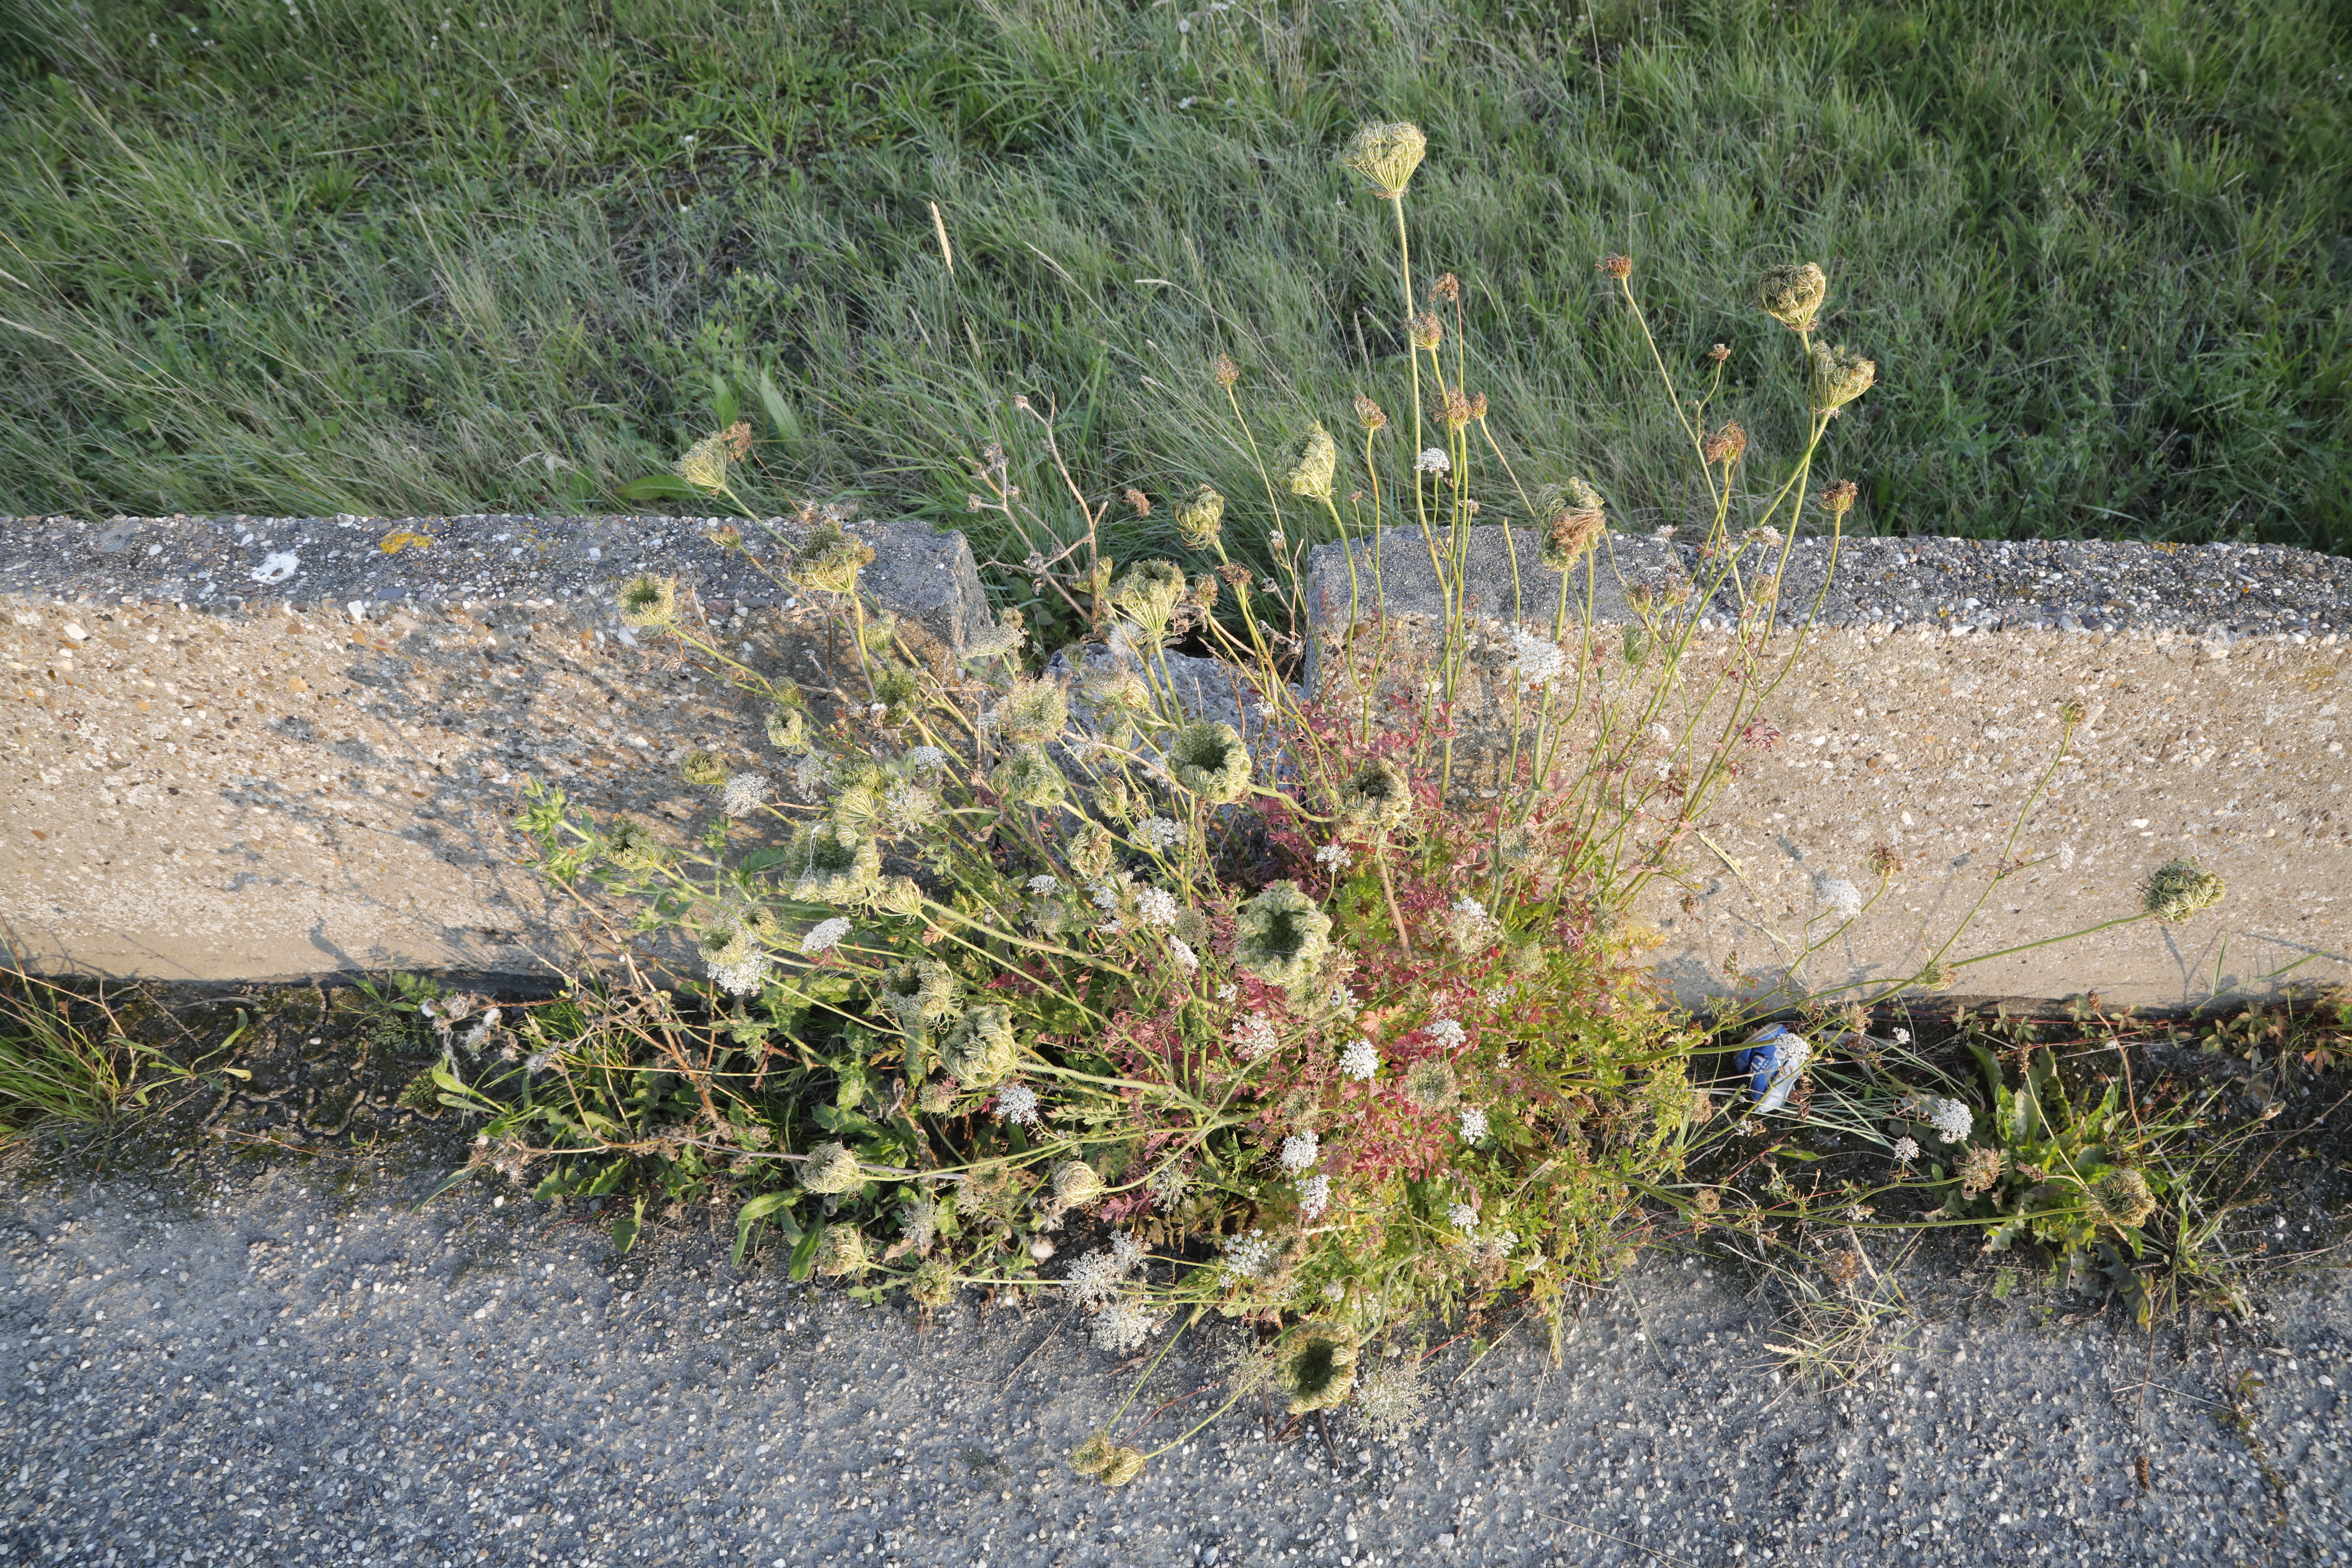
Plant species: Daucus carota